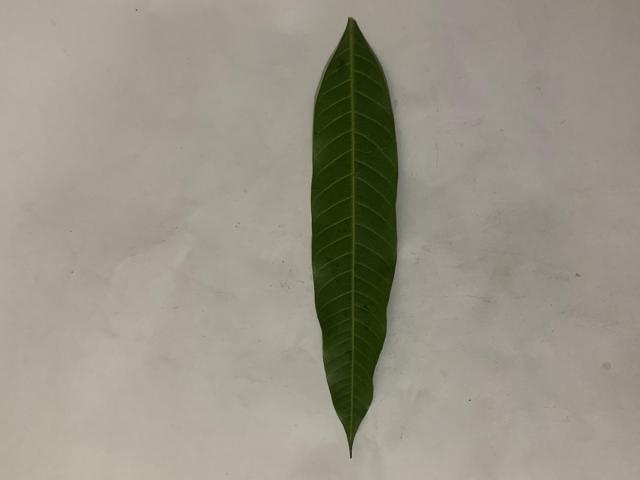
Mango leaf variety: Banana